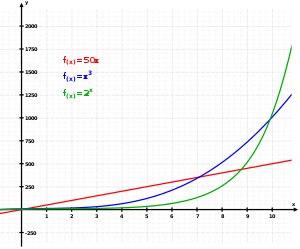
En mathématiques, en économie et en biologie, on parle d'un phénomène à croissance exponentielle lorsque la croissance en valeur absolue de la population est proportionnelle à la population existante, c'est-à-dire lorsque le taux de croissance intrinsèque est constant et positif.